Ardashir I

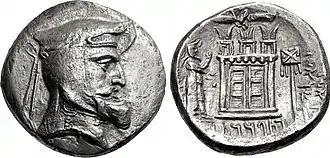
Drachma of Vadfradad I; the picture behind it is a structure similar to Ka'ba-ye Zartosht.

Ferdowsi's Shahnameh is the largest and most important reference about the reports related to the national Iranian history. It presents helpful information about the Sasanian organizations and civilization.